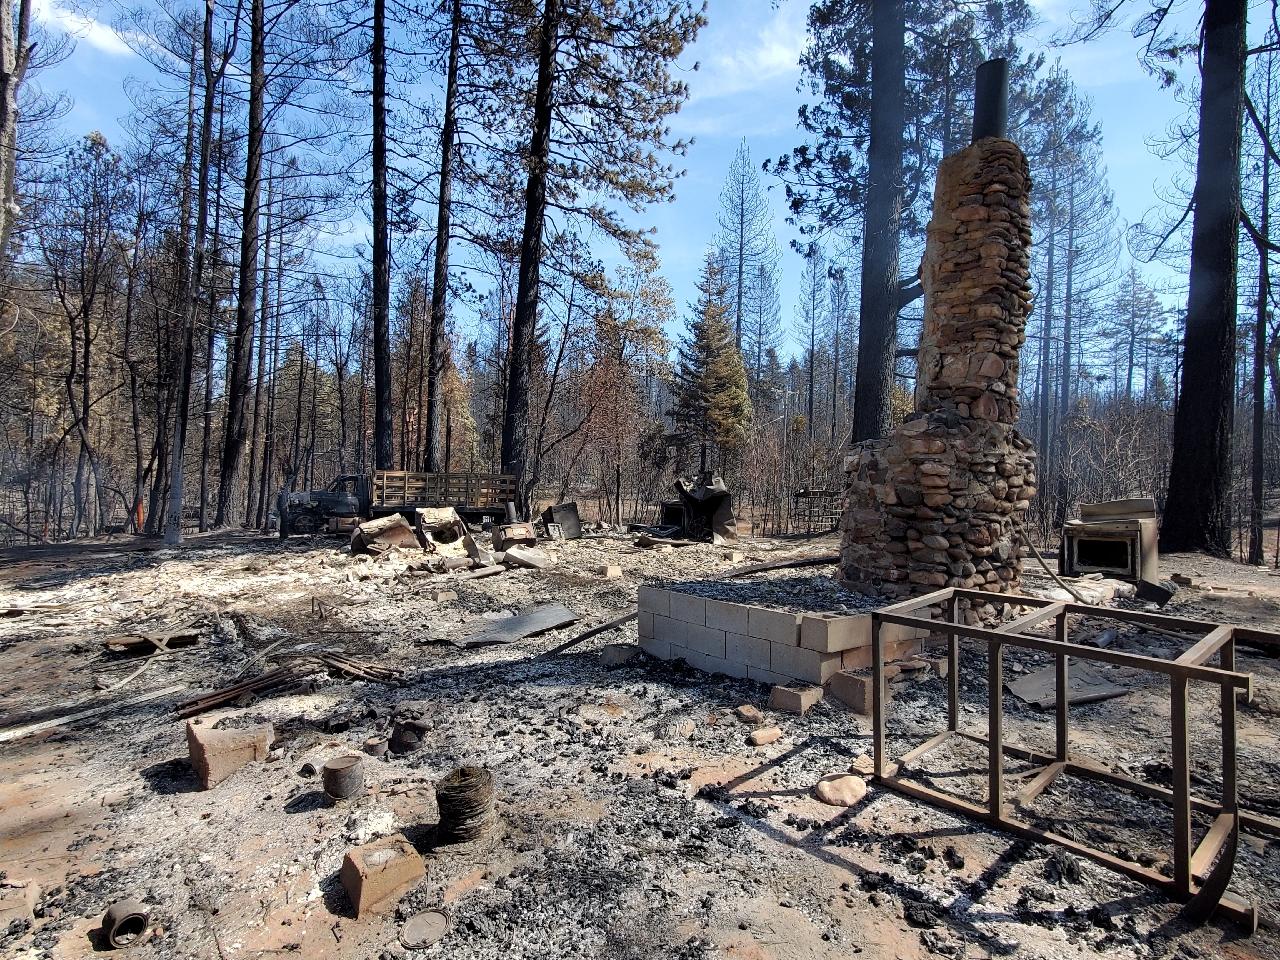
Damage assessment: destroyed